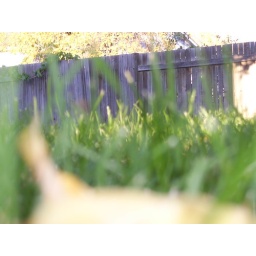
Its cool because i meant the fence to be out of focus and the grass to be in focus but this looks cool i guess